Miriam Burland

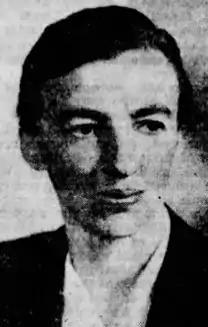
Miriam Burland, from a 1941 publication.

Miriam Seymour Burland (1902 – April 1, 1996) was a Canadian astronomer. She was the first woman on staff at the Dominion Observatory, when she joined the Astrophysics Division in 1927.